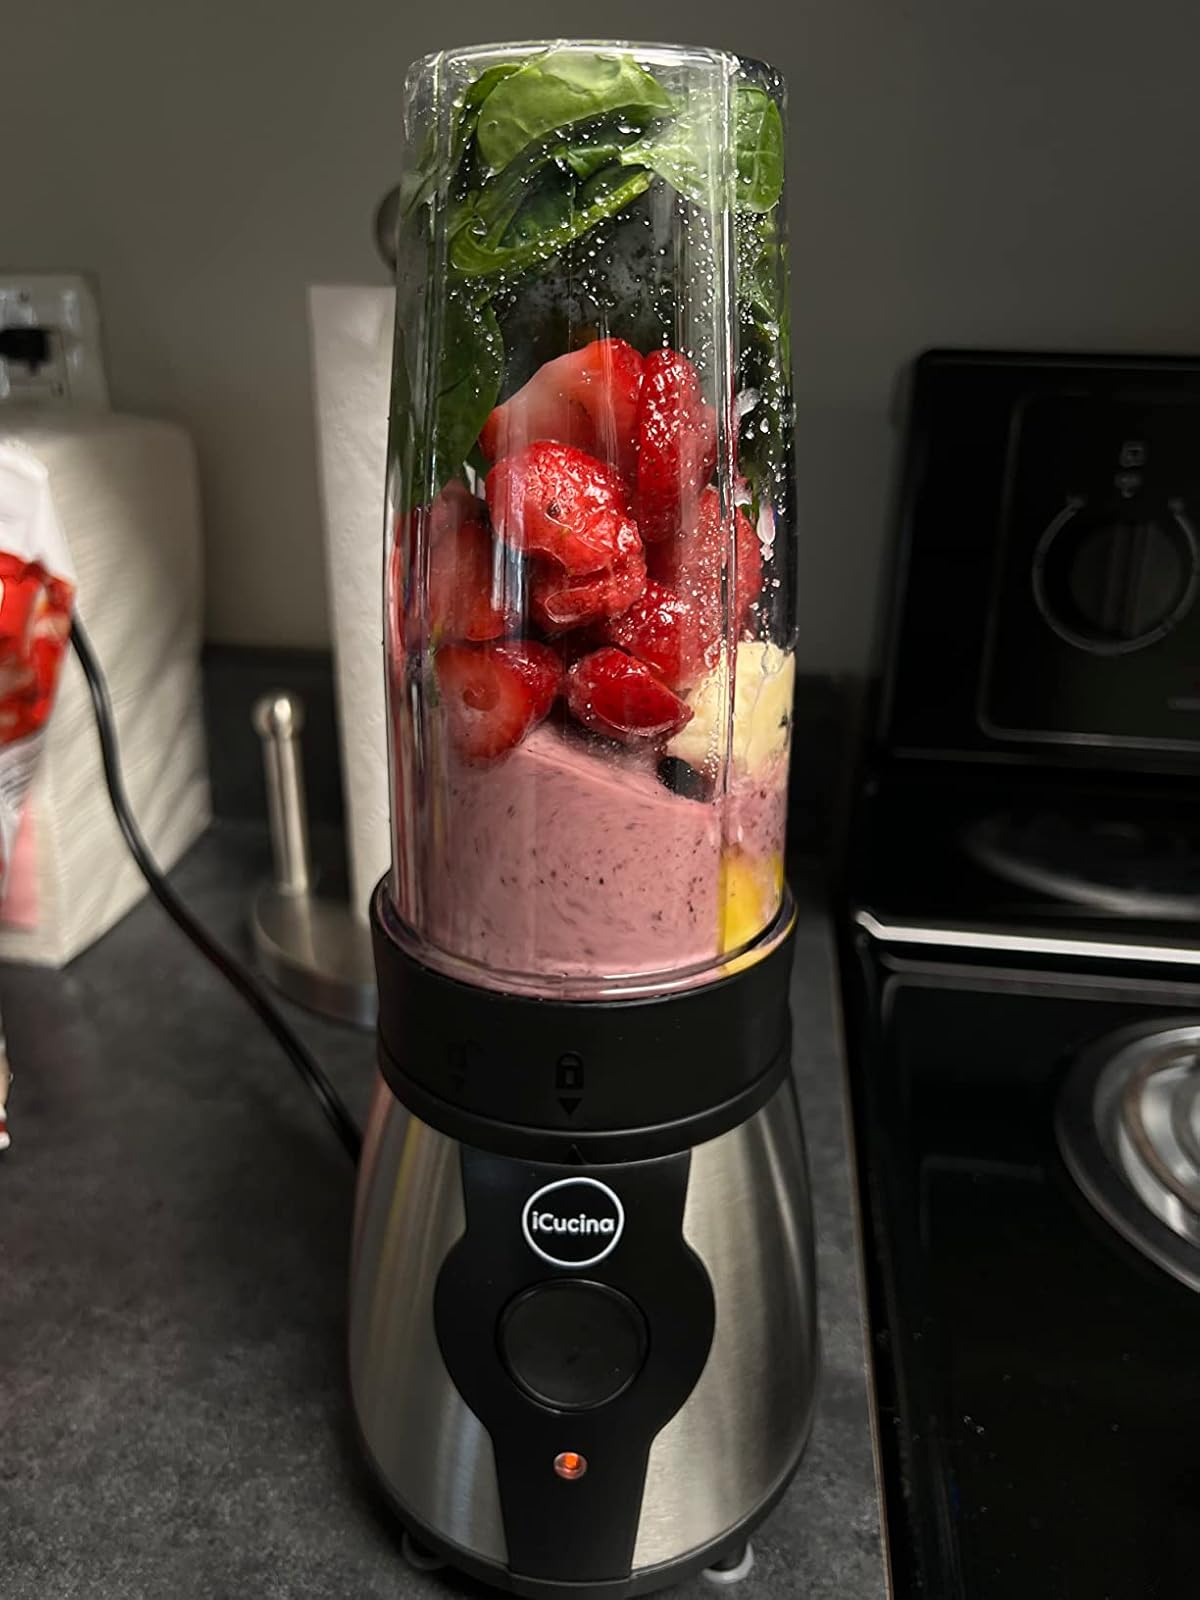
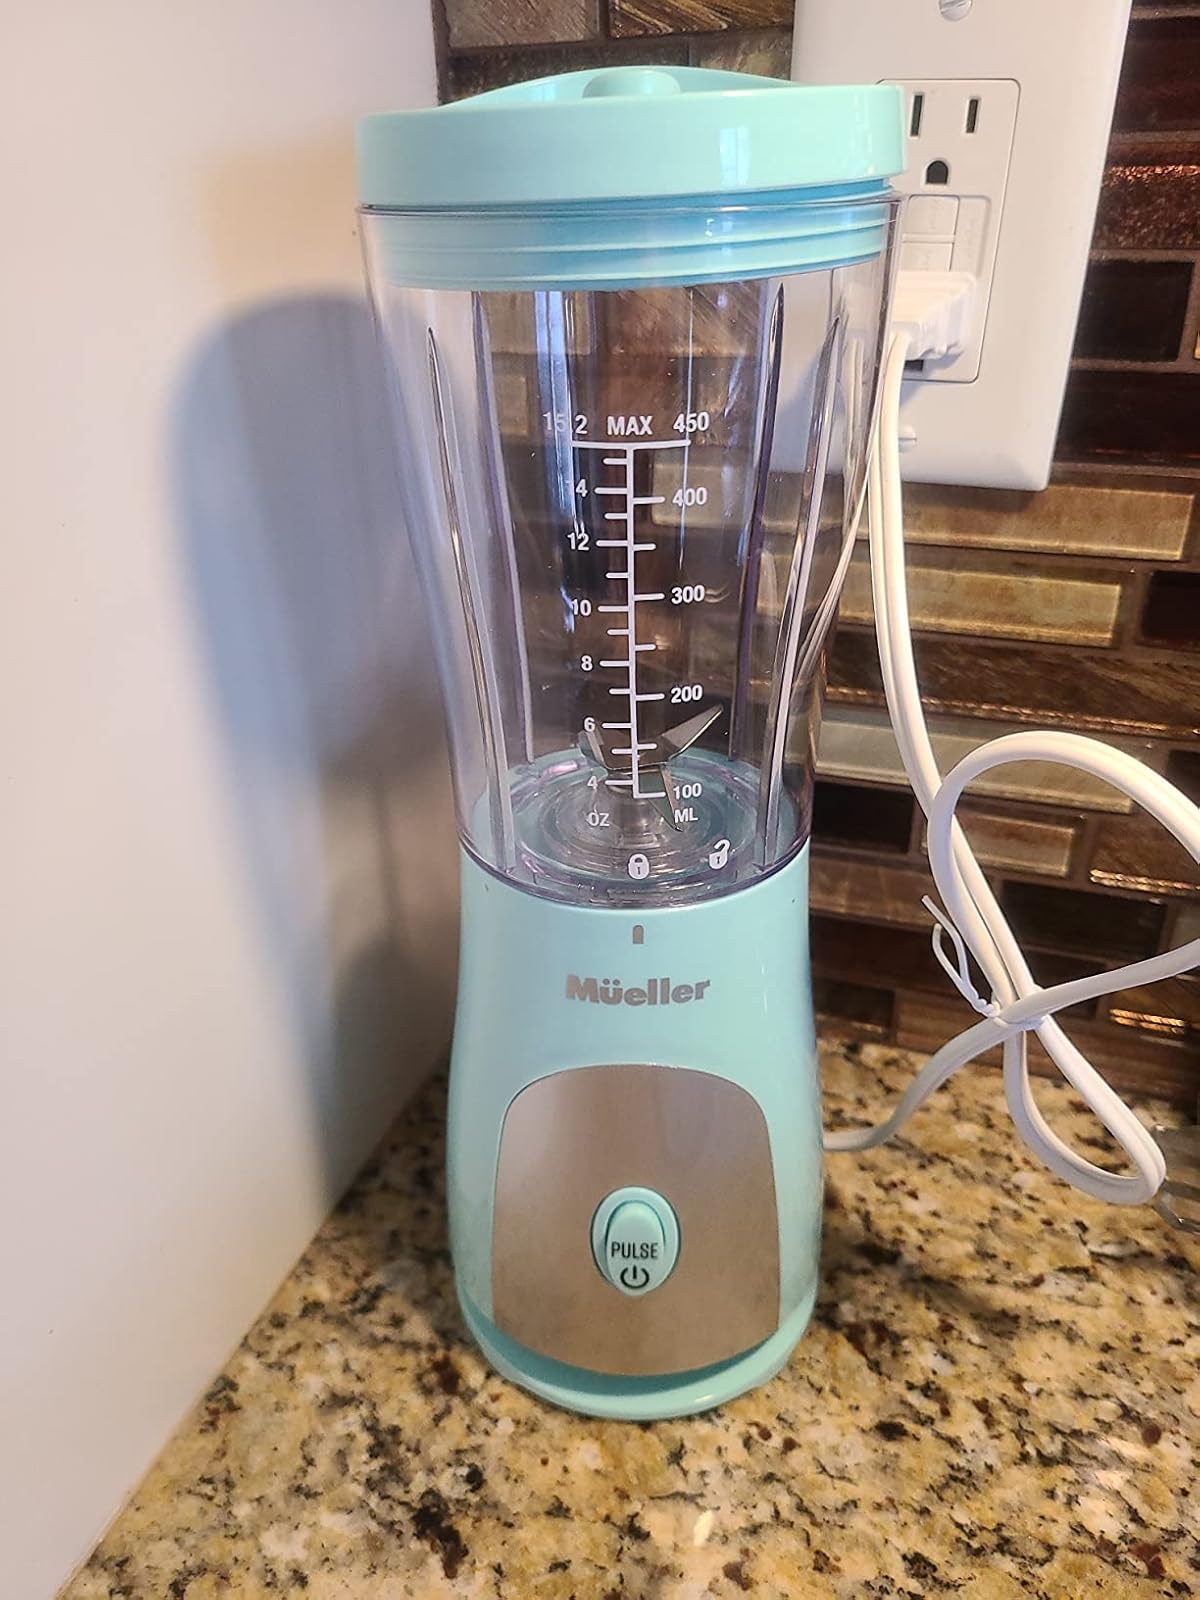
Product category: items_blender
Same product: no